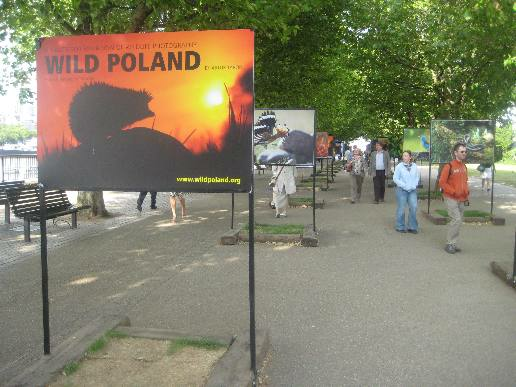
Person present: Yes